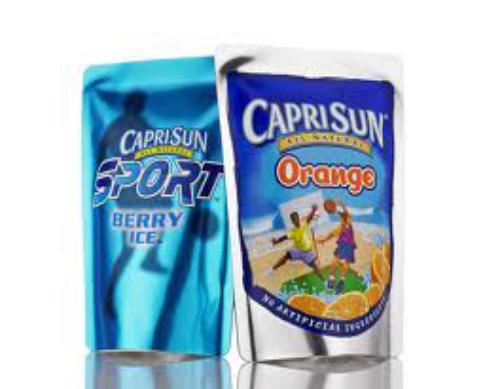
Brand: Capri Sun
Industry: Food